Radnorshire Arms

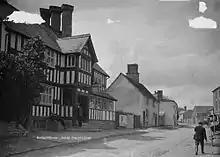
The Radnorshire Arms Presteigne, date unknown.

The Radnorshire Arms is a well-preserved Jacobean building in the Welsh border town of Presteigne, in Powys.